Bukovina

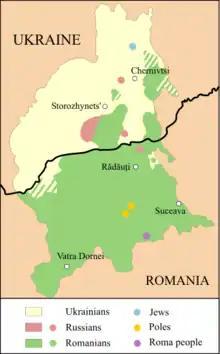
Ethnic divisions in modern Bukovina with Ukrainian Romanian and Russian areas depicted in light yellow, green, and red respectively. The Moldovans, counted separately in the 2001 Ukrainian census, are included in this map as Romanians.

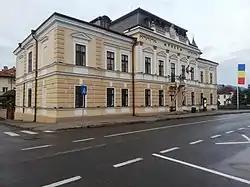
The renovated Wood Art Museum situated in Câmpulung Moldovenesc.

In 2011, an anthropological analysis of the Russian census of the population of Moldavia in 1774 asserted a population of 68,700 people in 1774, out of which 40,920 (59.6%) Romanians, 22,810 Ruthenians and Hutsuls (33.2%), and 7.2% Jews, Roma, and Armenians.